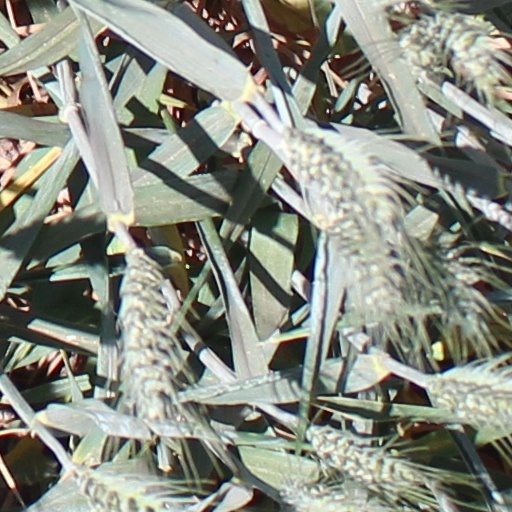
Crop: wheat